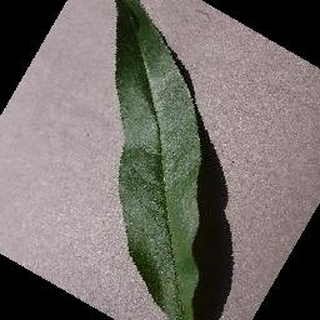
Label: healthy_peach